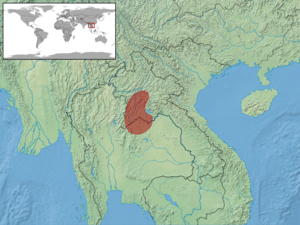
Tropidophorus laotus est une espèce de sauriens de la famille des Scincidae.